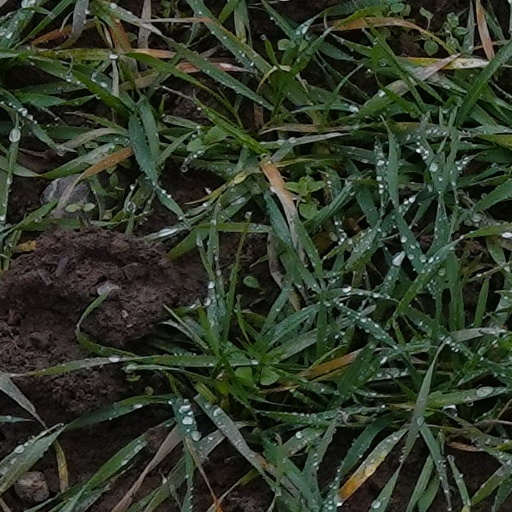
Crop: wheat